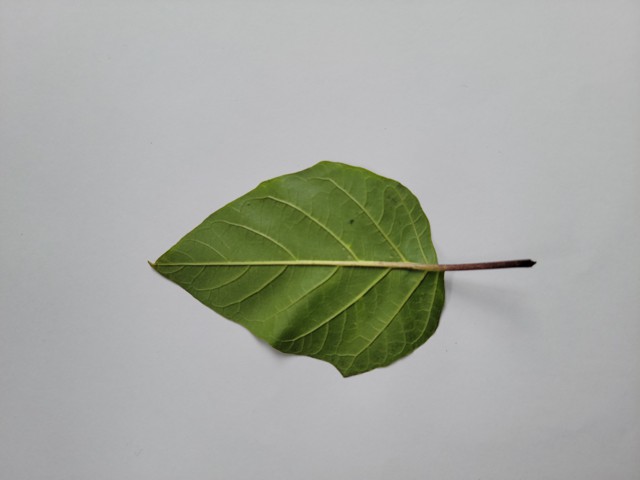
Plant: kalodhutura